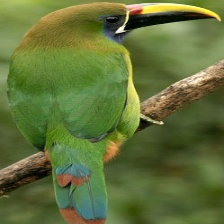
Species: BLUE THROATED TOUCANET
Scientific name: AULACORHYNCHUS CAERULEOGULARIS
ImageNet parent category: toucan